Geography of Karnataka

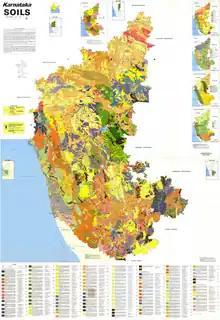
Soil map

Eleven groups of soil orders are found in Karnataka. Entisols, Inceptisols, Mollisols, Spodosols, Alfisols, Ultisols, Oxisols, Aridisols, Vertisols, Andisols and Histosols. Depending on the agricultural capability of the soil, the soil types are divided into six types., Red, lateritic (lateritic soil is found in bidar and kolar district), black, alluvio-colluvial, forest and coastal soils.